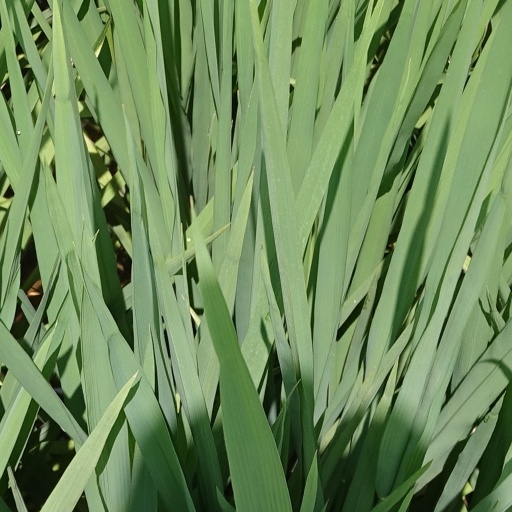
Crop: rice